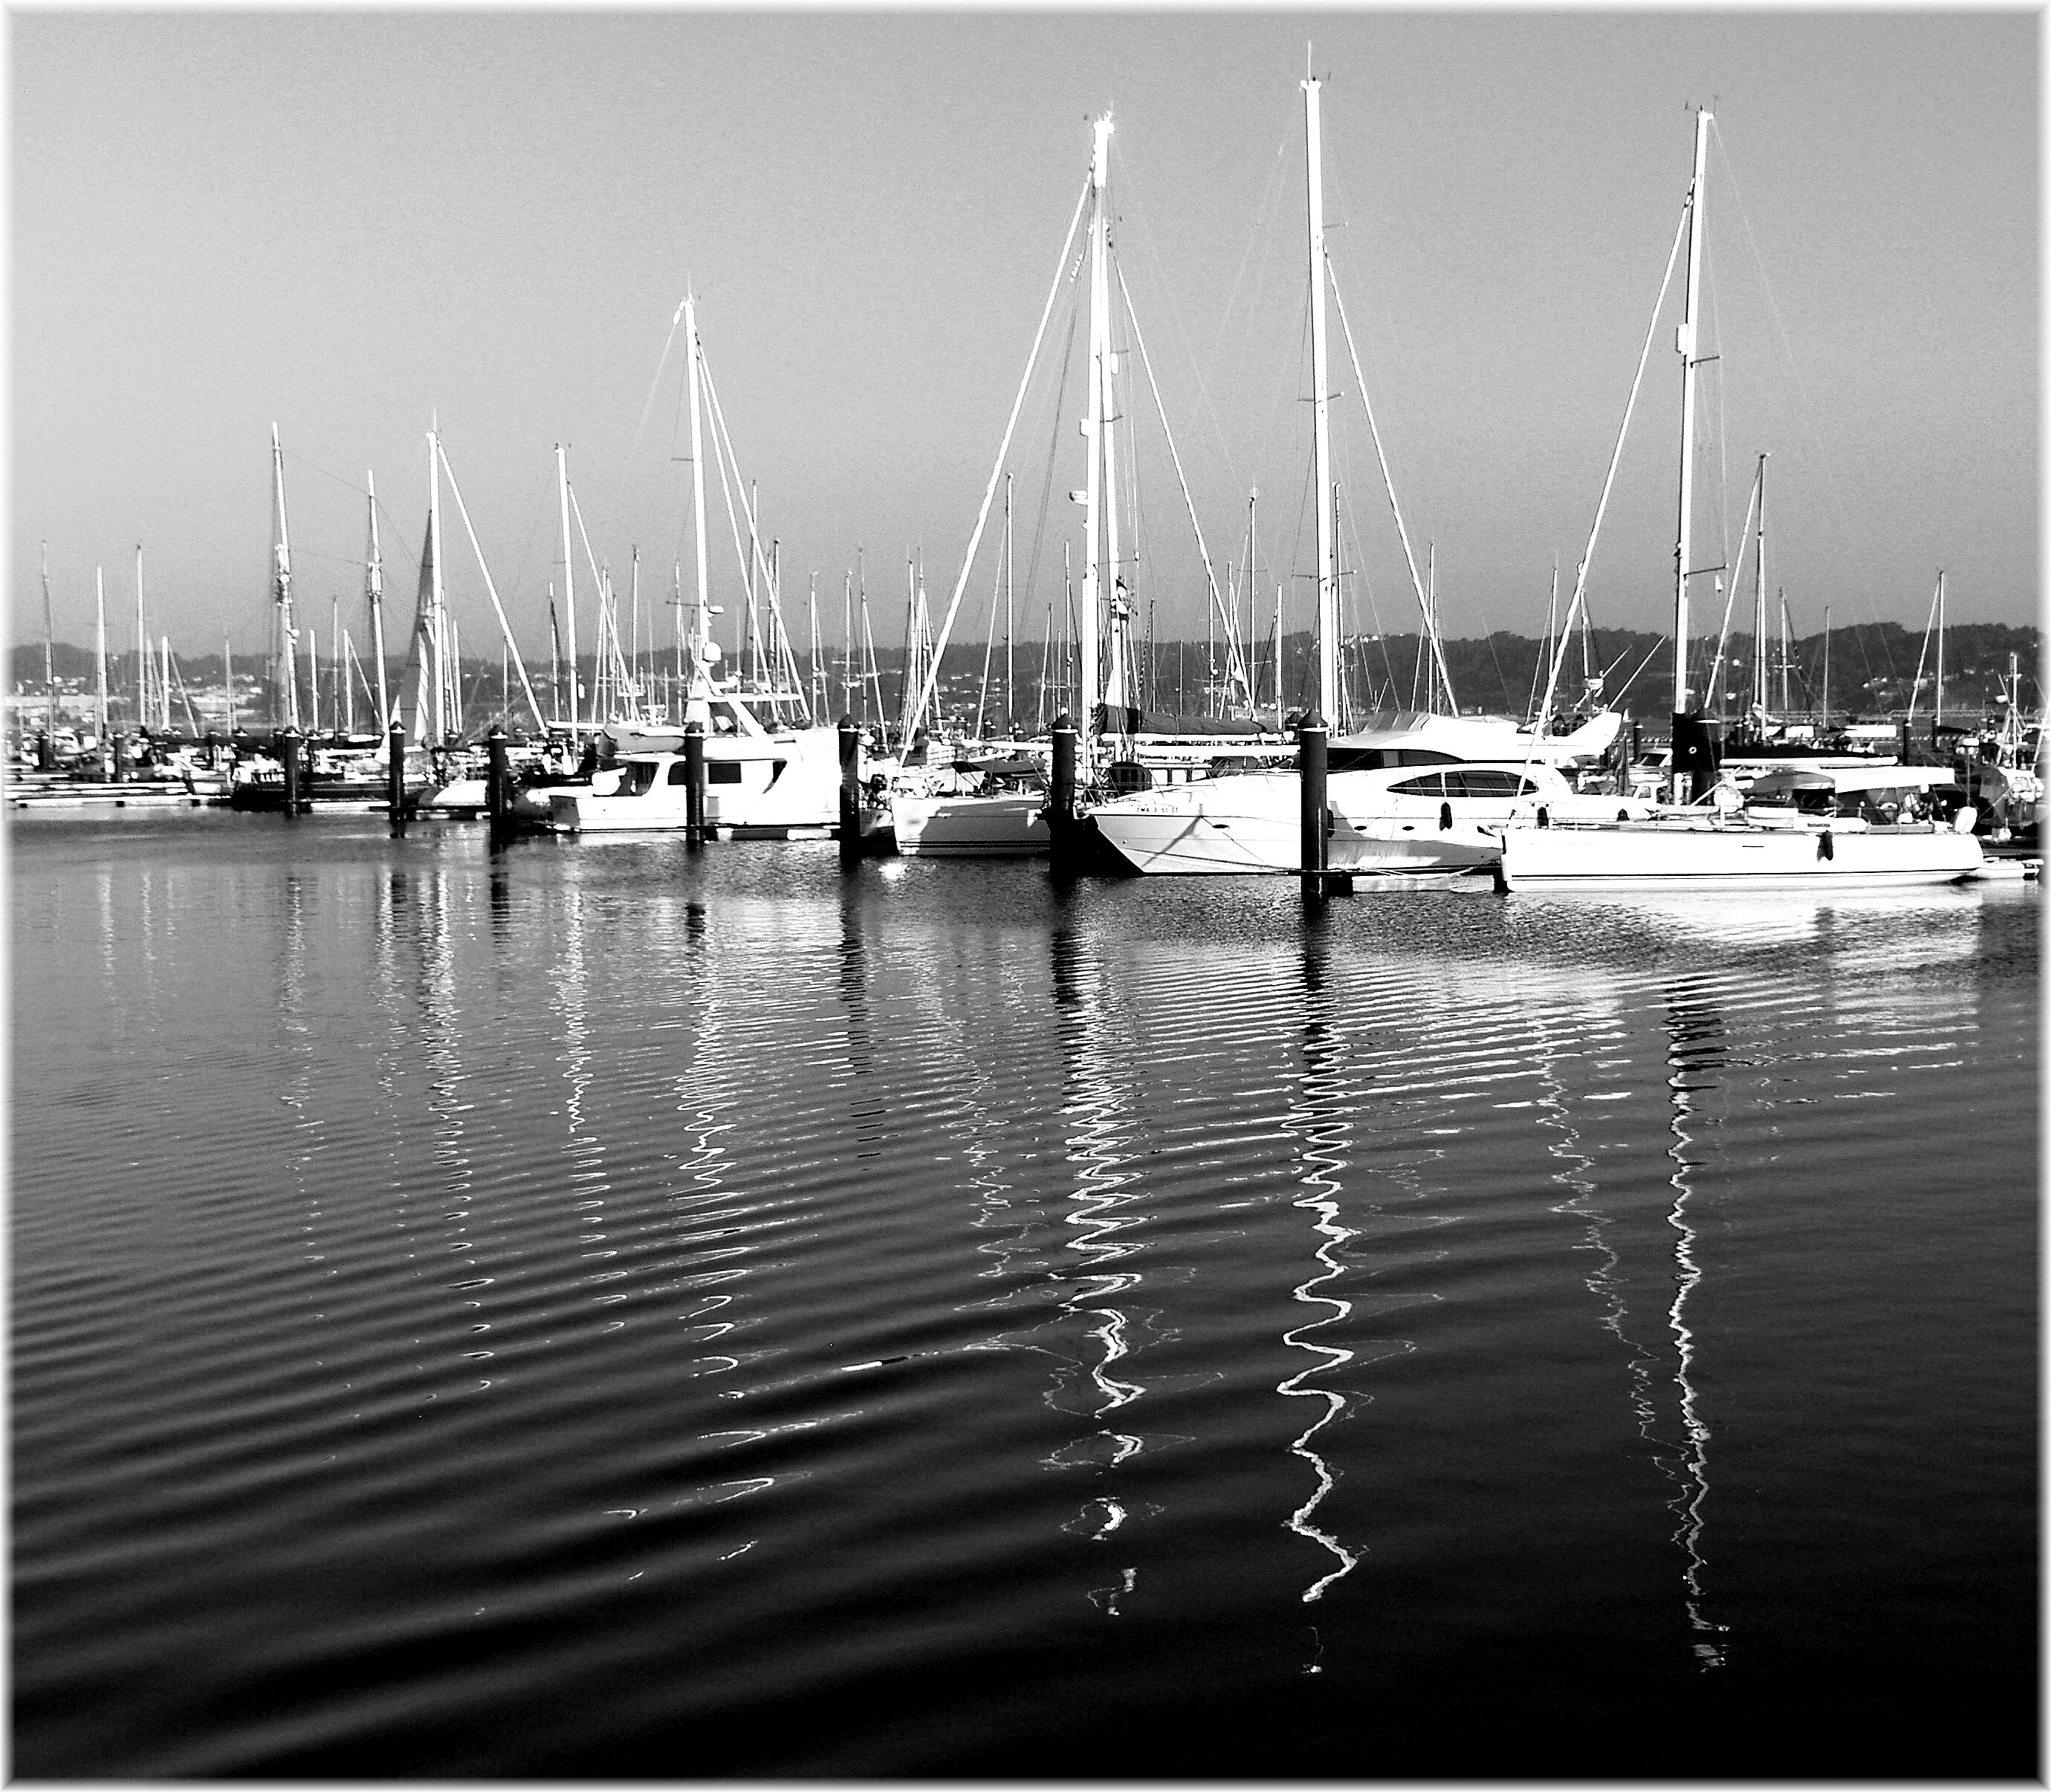
sea, water, dock, black and white, boat, europe, line, reflection, vehicle, mast, marina, monochrome, sailboat, vela, bw, spain, espagne, europa, mar, agua, galicia, puerto, blancoynegro, mygearandme, porto, bn, espana, monocromo, galiza, auga, embarcaciones, corunna, galice, veleros, brancoenegro, embarcacions, lacoruna, veleiros, acoru a, coru a, portodacoru a, darsena, monochrome photography